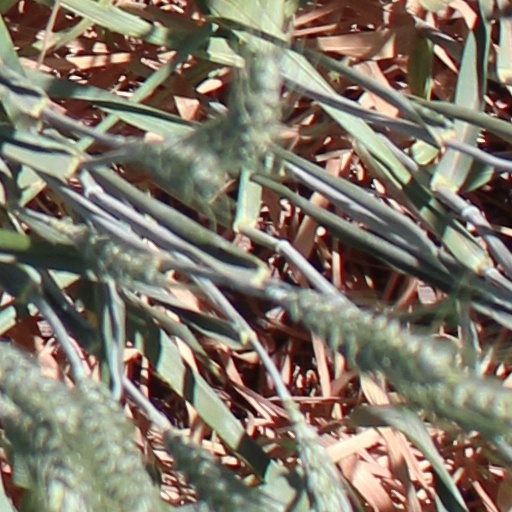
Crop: wheat